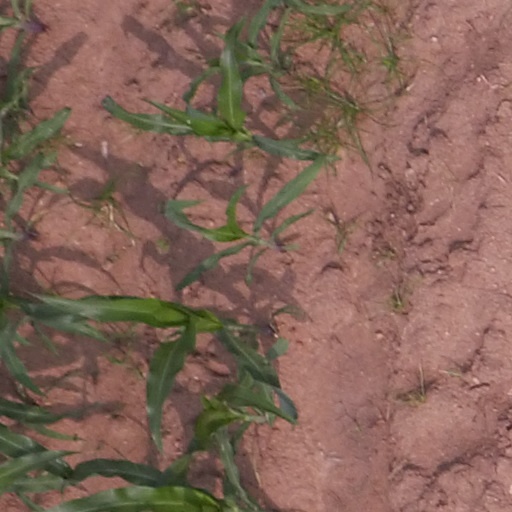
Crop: maize; corn